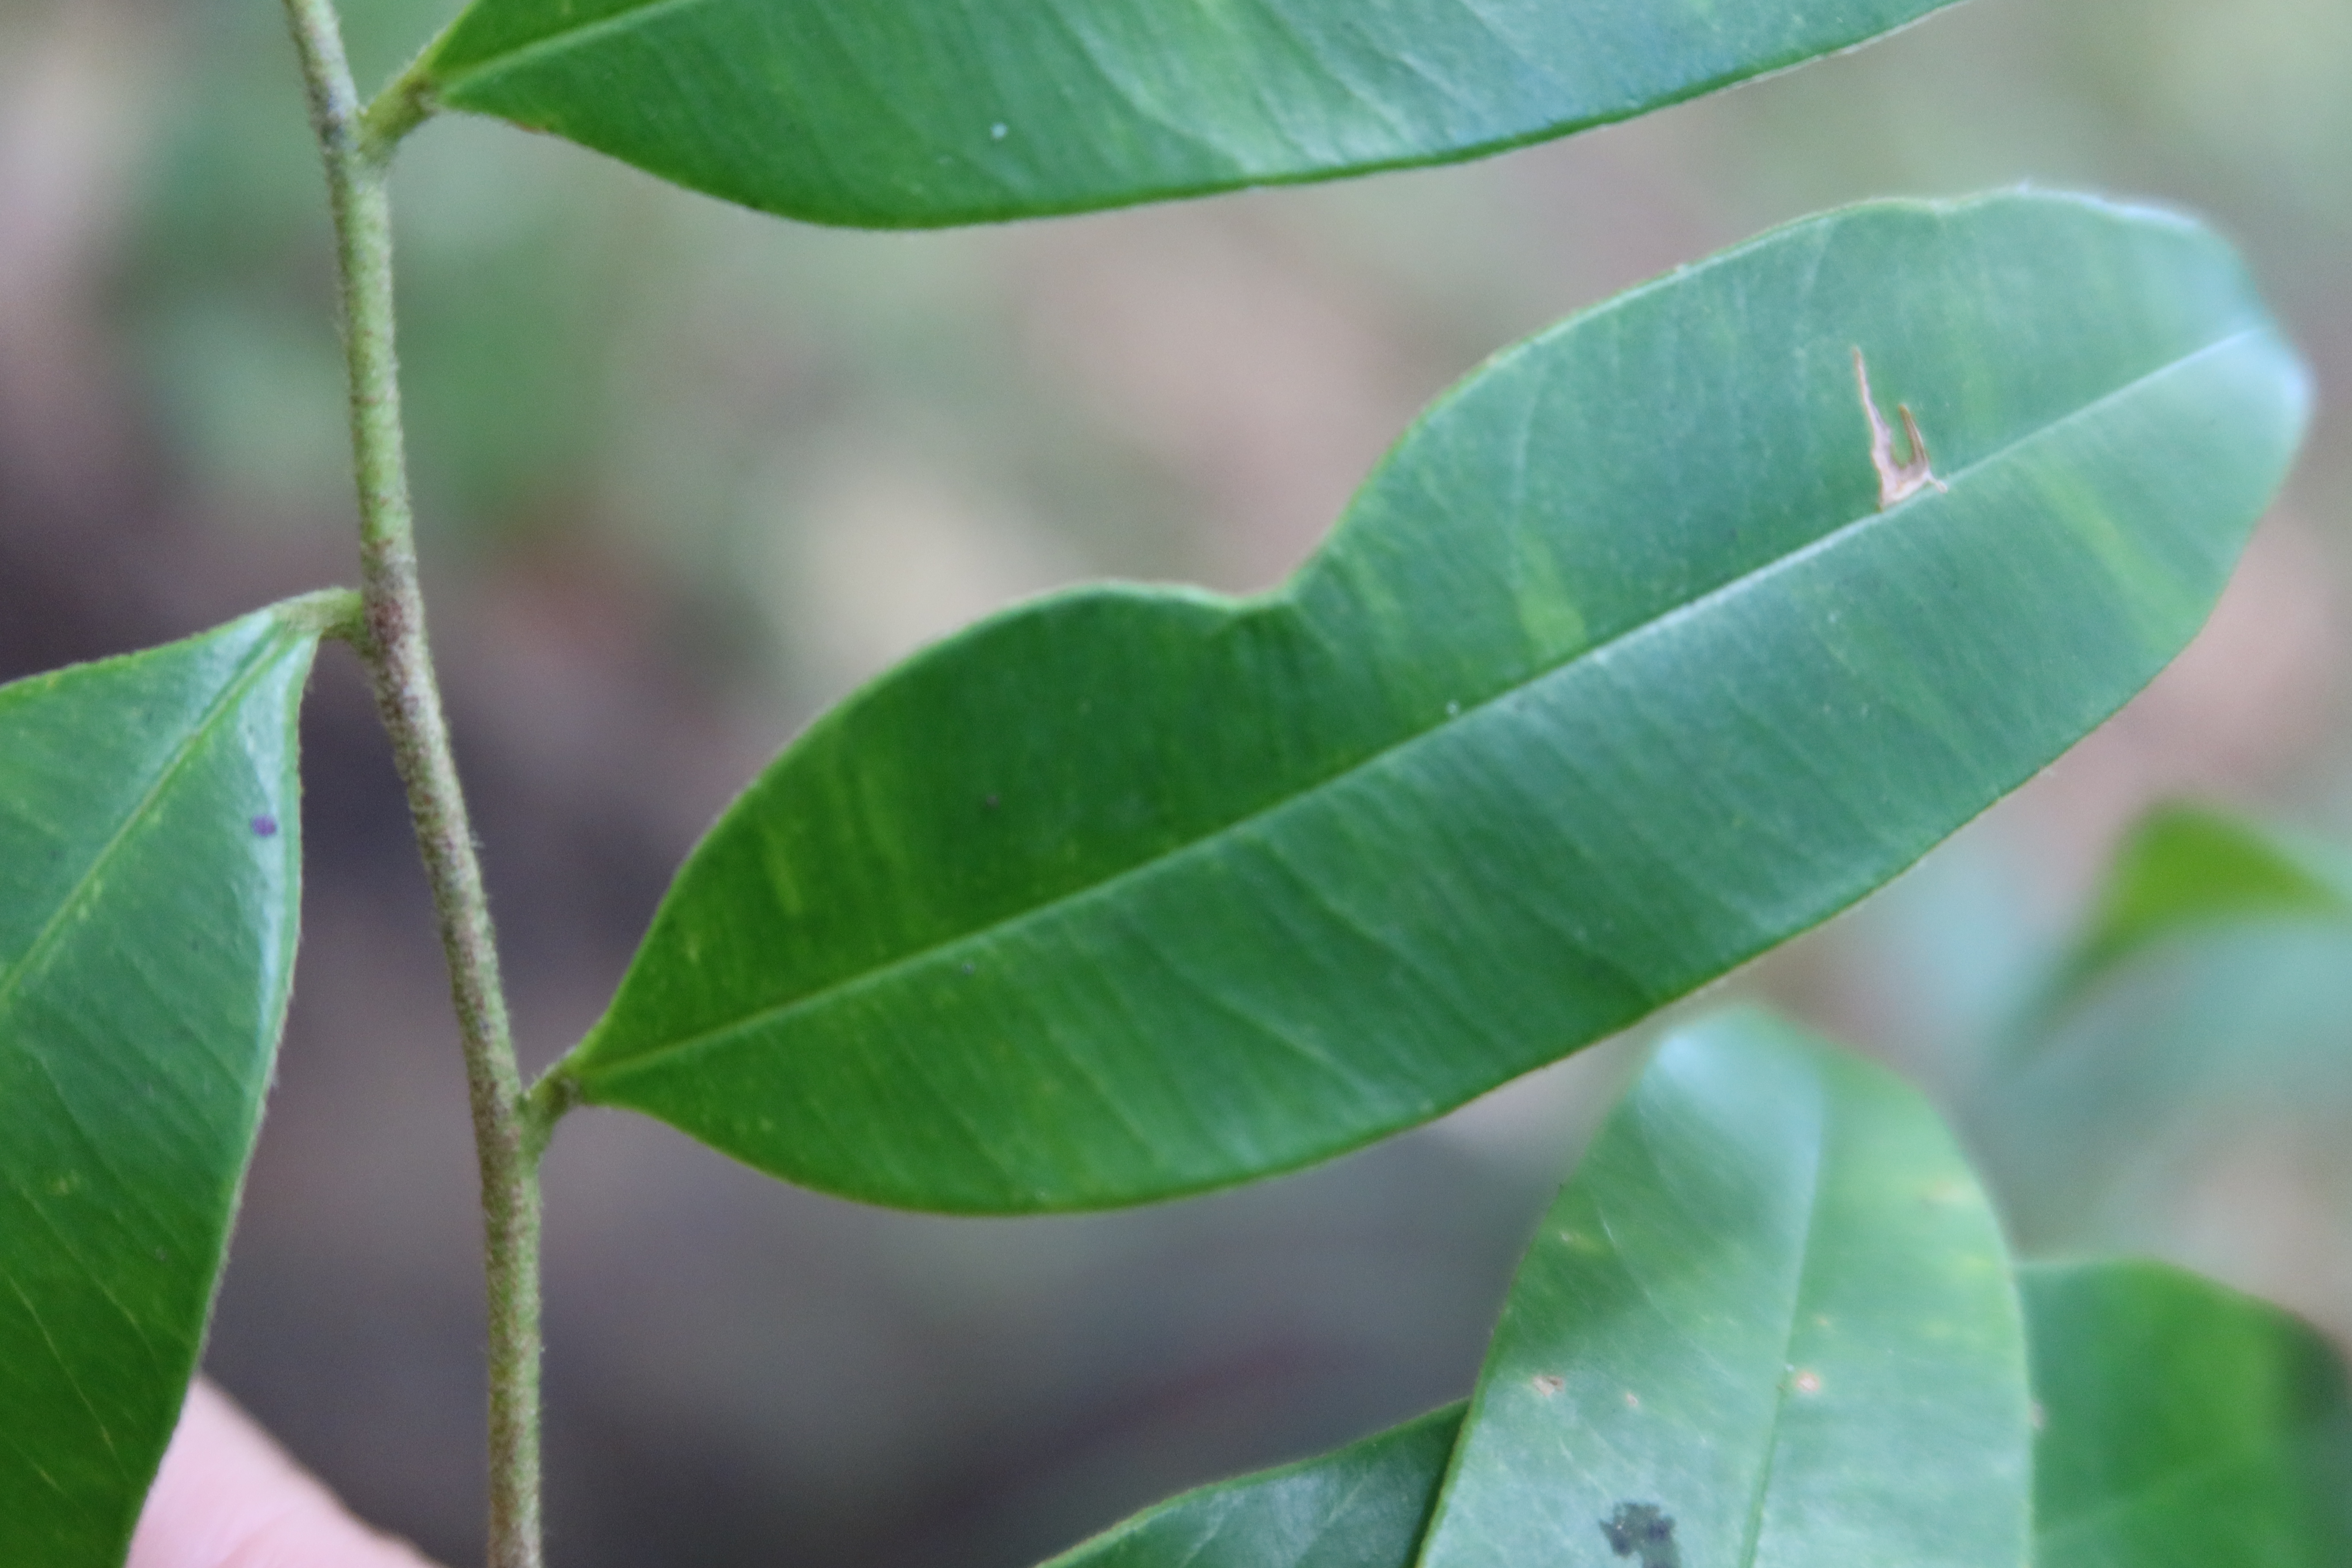
Label: Brown spots